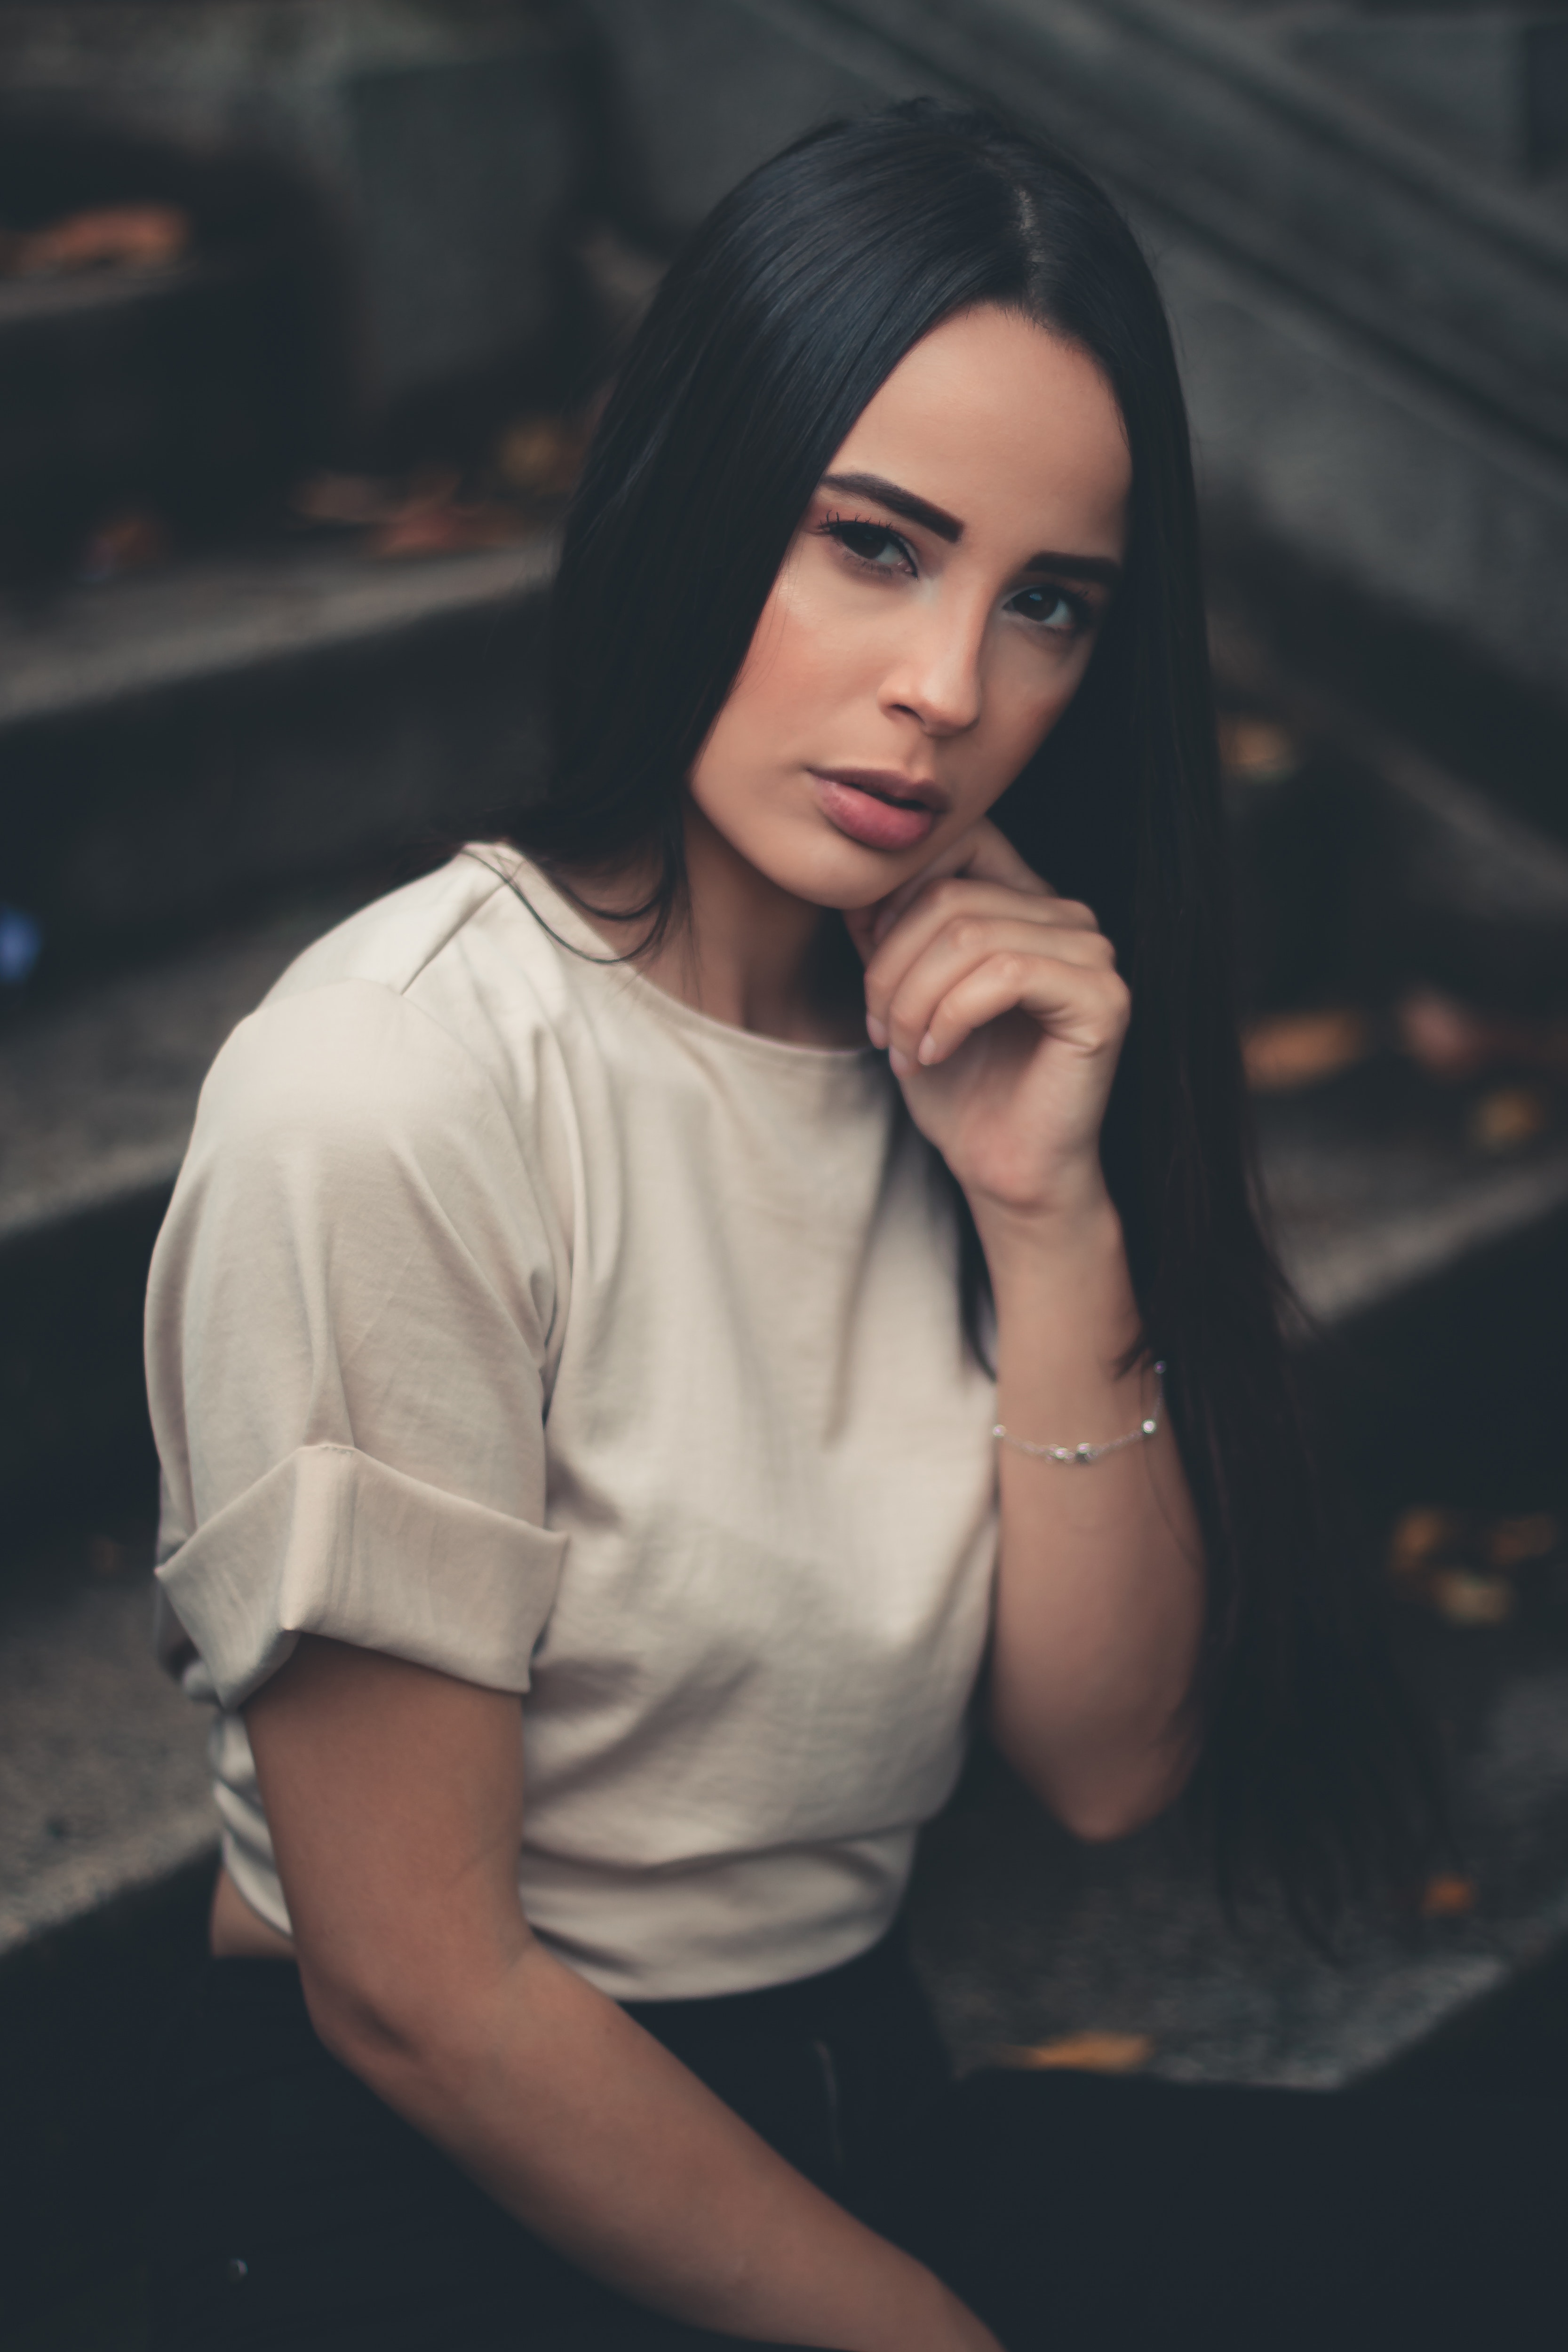
face, hair, lip, beauty, lady, skin, head, eyebrow, hairstyle, nose, yellow, black hair, fashion, chin, long hair, eye, photo shoot, cool, photography, forehead, model, brown hair, mouth, portrait photography, hand, smile, flash photography, sitting, neck, portrait, eyelash, style, top, fashion design, t shirt